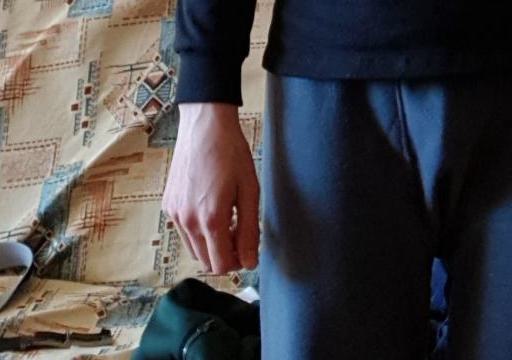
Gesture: no_gesture